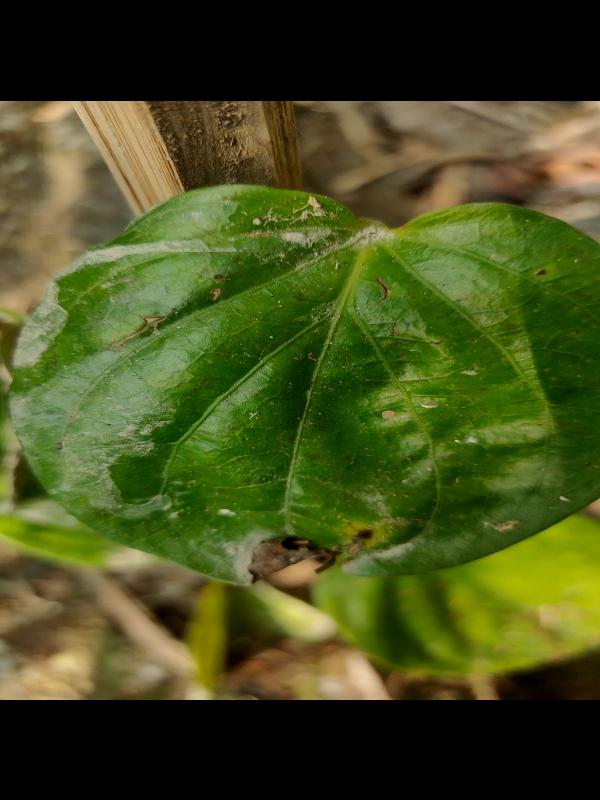
Label: Fungal_Brown_Spot_Disease